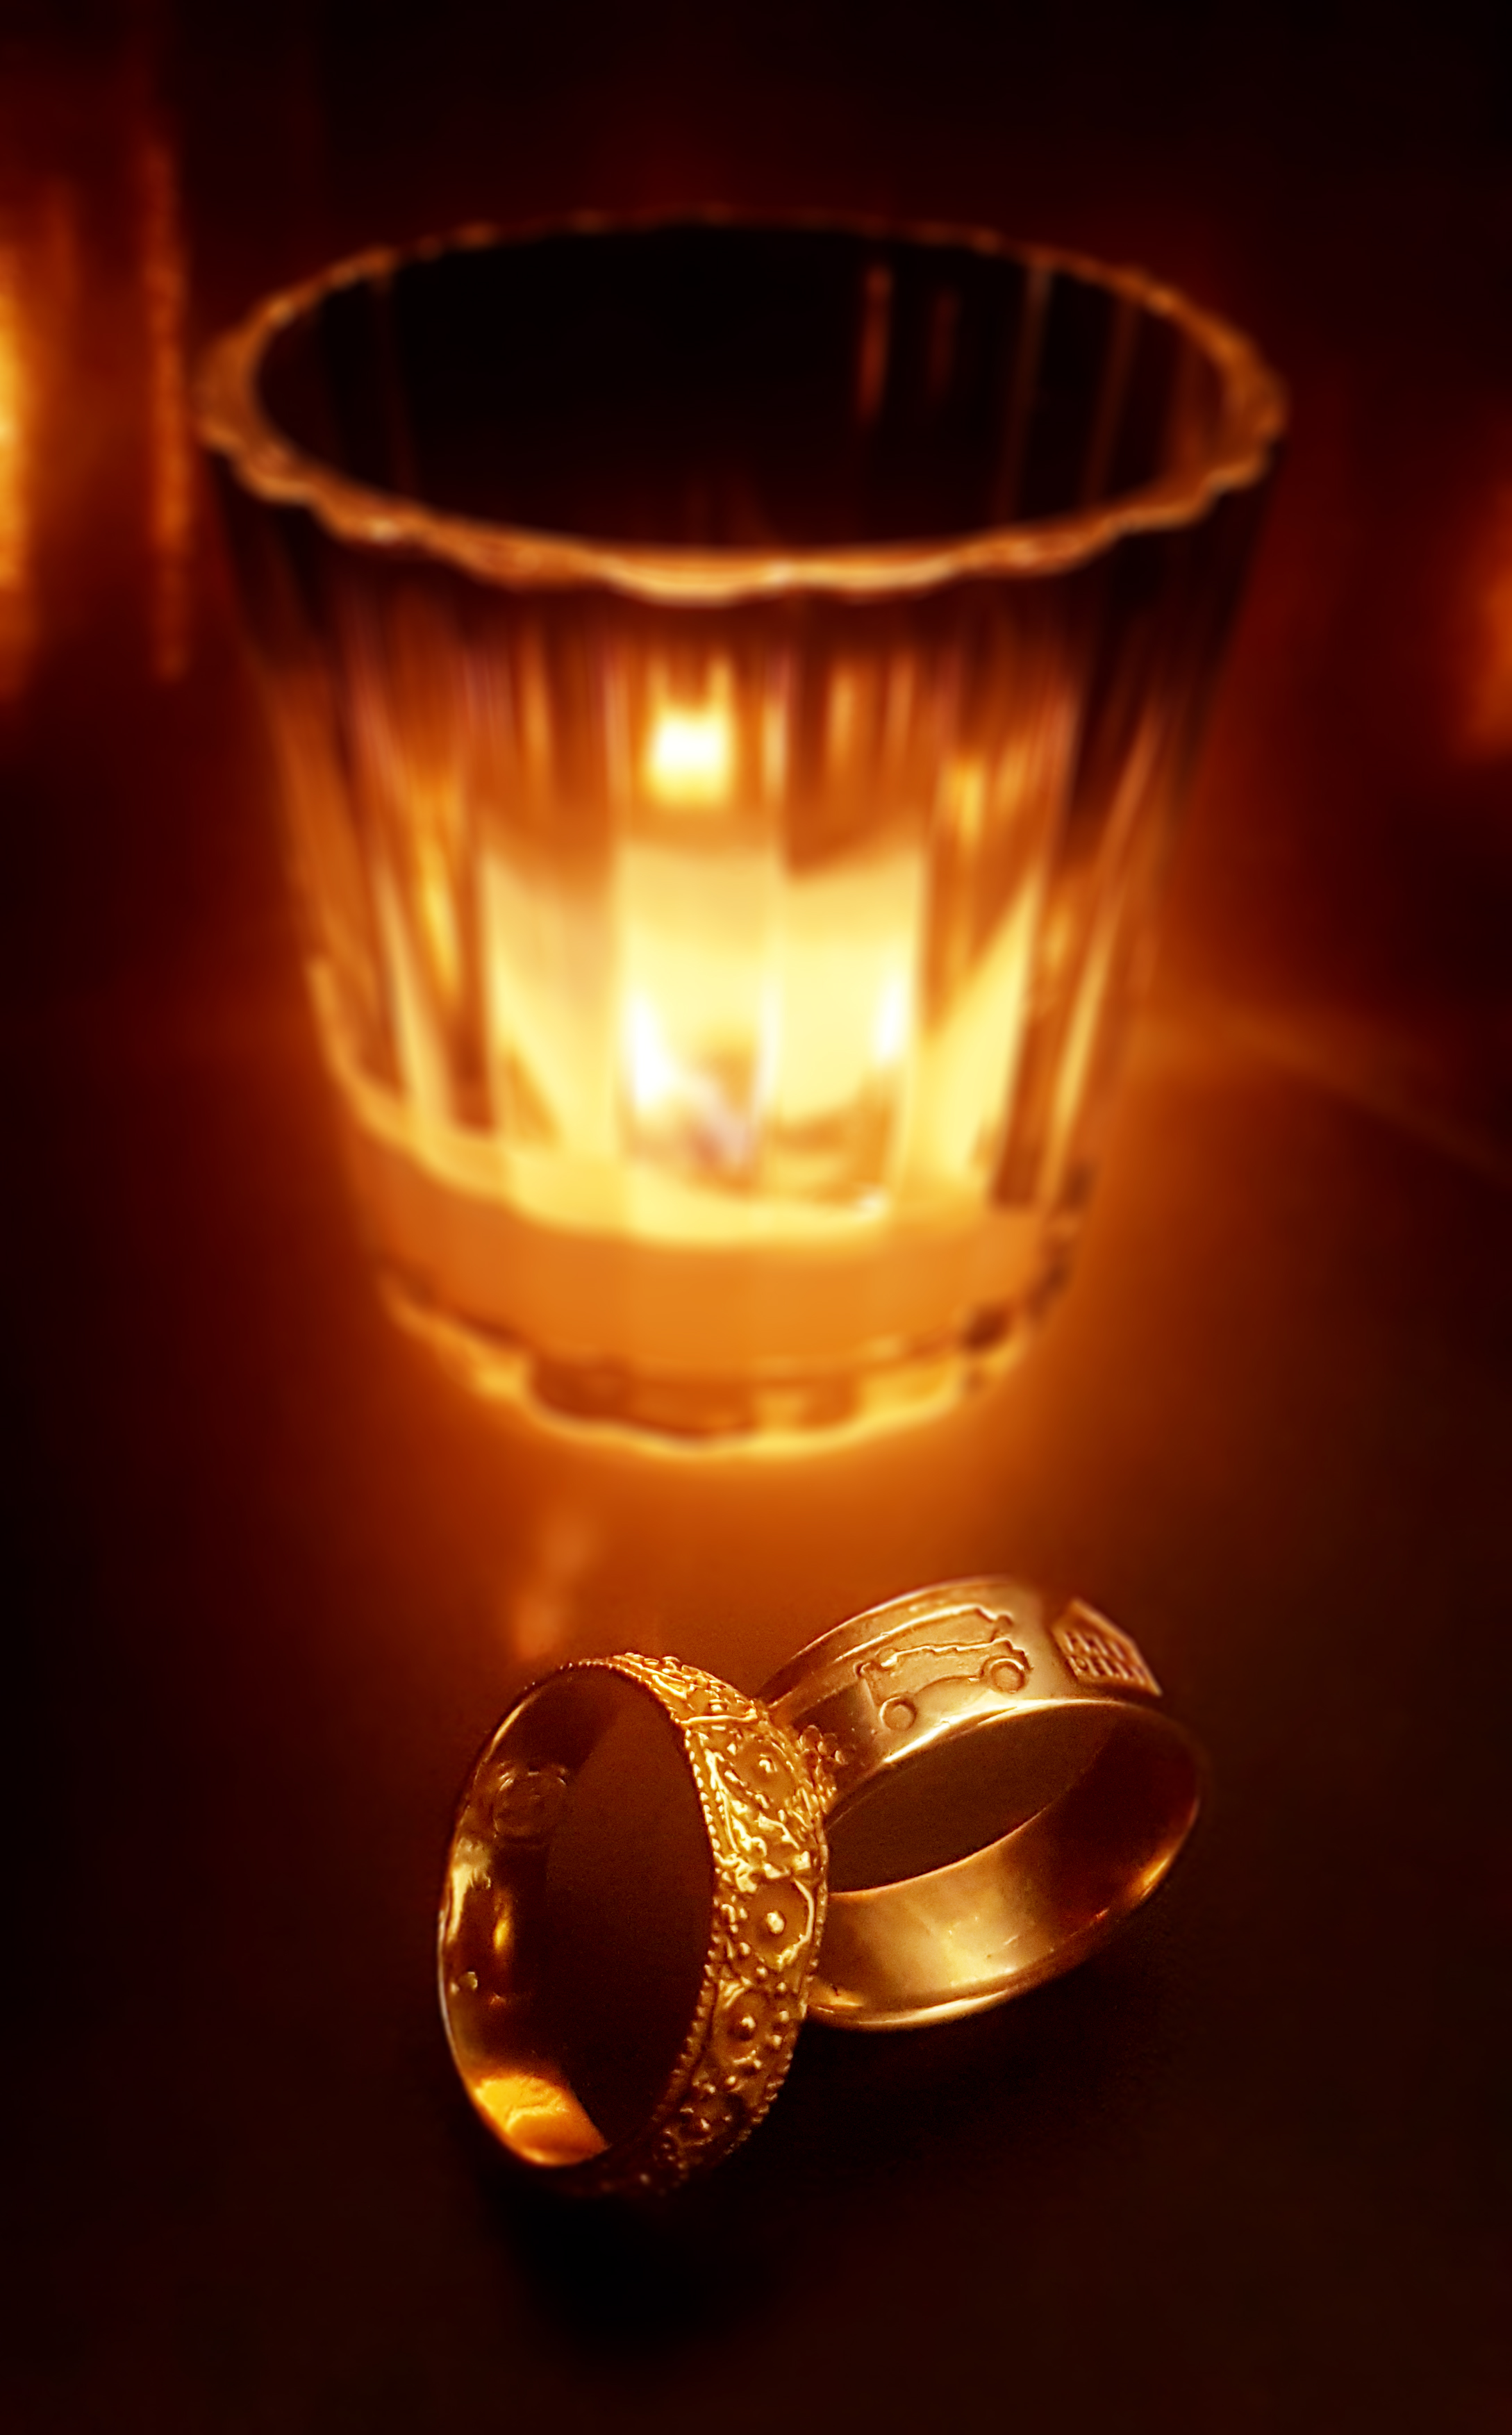
light, dark, love, decoration, flame, romance, lamp, yellow, candle, lighting, wedding, heat, burnt, close up, luxury, gold, bright, hot, rings, candlelight, shining, wedding rings, macro photography, still life photography